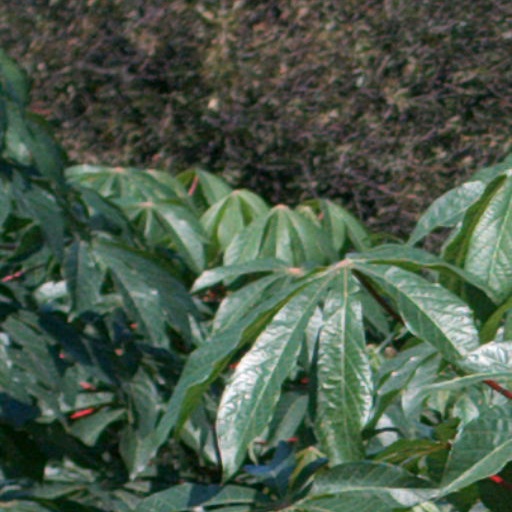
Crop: cassava